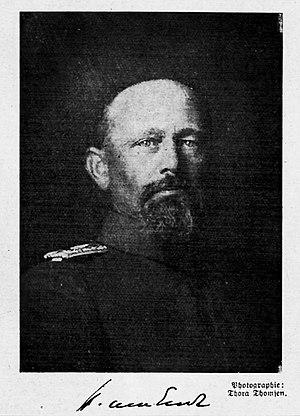
Hans am Ende est un artiste-peintre allemand.